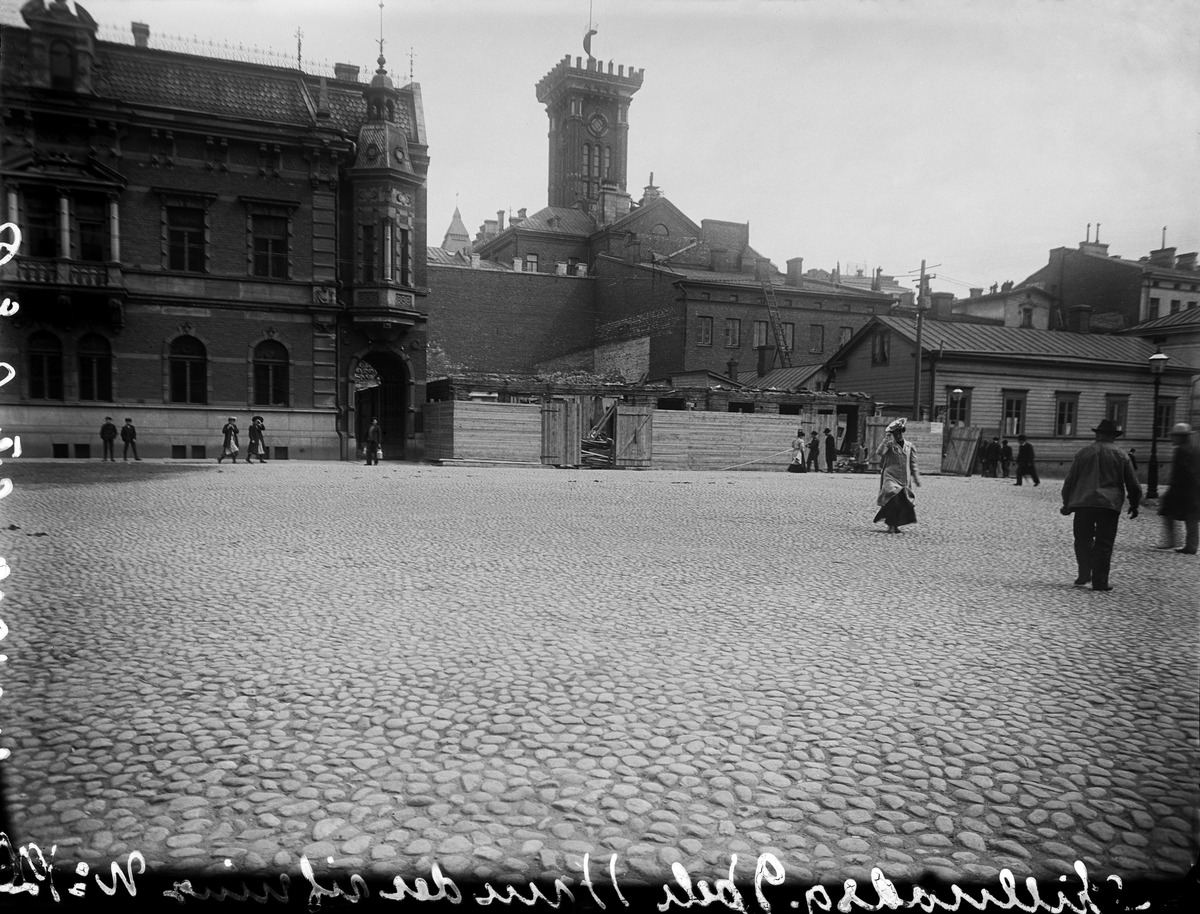
Erottajankatu 13, 11, 9 nähtynä Uudenmaankadun suunnasta
sisällön kuvaus: Erottajankatu 13, 11, 9 nähtynä Uudenmaankadun suunnasta. Rakennusta nro 11 puretaan, paikalle valmistunut kivitalo vuonna 1909. Taustalla pääpaloaseman (Erottajan pelastusasema) torni. mustavalkoinen
Kuvaaja: Rosenbröijer, A.E., valokuvaaja
Ajankohta: kuvausaika 1907 n.
Paikka: Suomi, Uusimaa, Helsinki, Kaartinkaupunki Helsinki, Erottajankatu 9, 11, 13. Korkeavuorenkatu 26. Kolmikulma
Aiheet: kadut, liikenne, jalankulkijat, miehet, naiset, lapset, pukeutuminen, vaatteet, päähineet, kiveys, rakennukset, kivirakennukset, puurakennukset, asuinrakennukset, paloasemat, rakentaminen, purkaminen, työmaat, rakennustyömaat, aidat, aukiot, torit